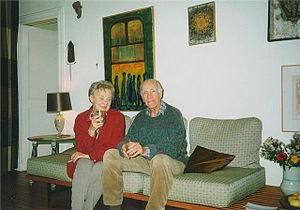
La diaspora polonaise en France est constituée par l'ensemble des personnes nées sur le territoire de la Pologne ainsi que de leurs descendants, se disant Polonais et vivant sur le territoire français. Les Polonais désignent leur communauté par le terme latin de Polonia. L'histoire de la Polonia française remonte au début du XIXᵉ siècle, à l'époque où l'État polonais était dépecé et rayé de la carte de l'Europe par les pays voisins et où les persecutions conduites par ces puissances occupantes poussaient les Polonais à l'exil.